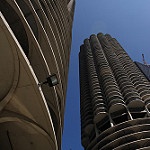
Scene: Outdoor